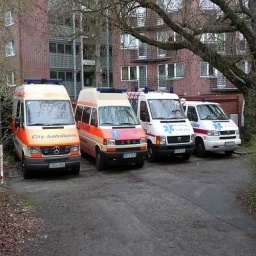
Label: ambulance